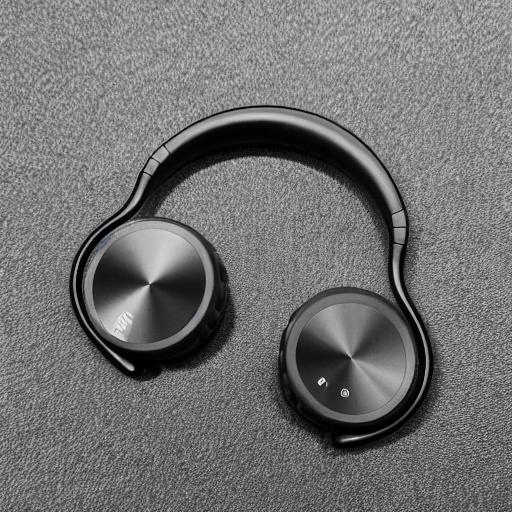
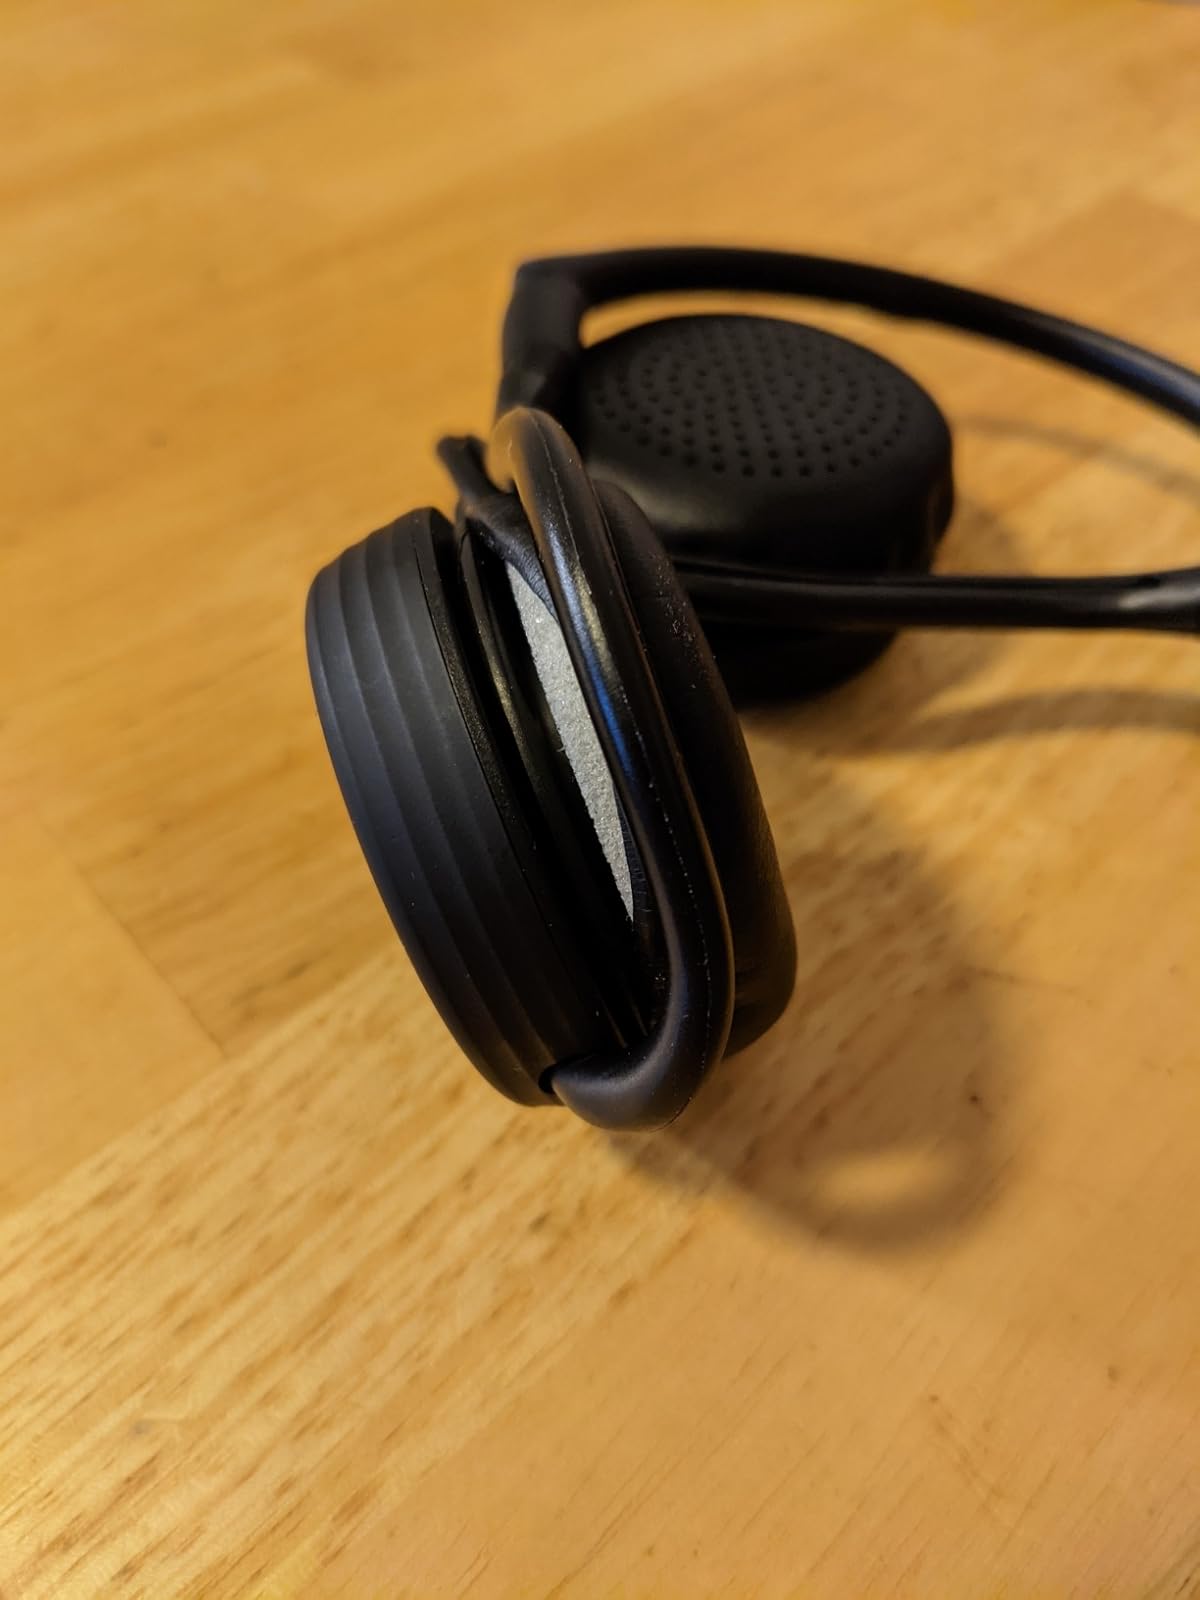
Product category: headphones
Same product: no